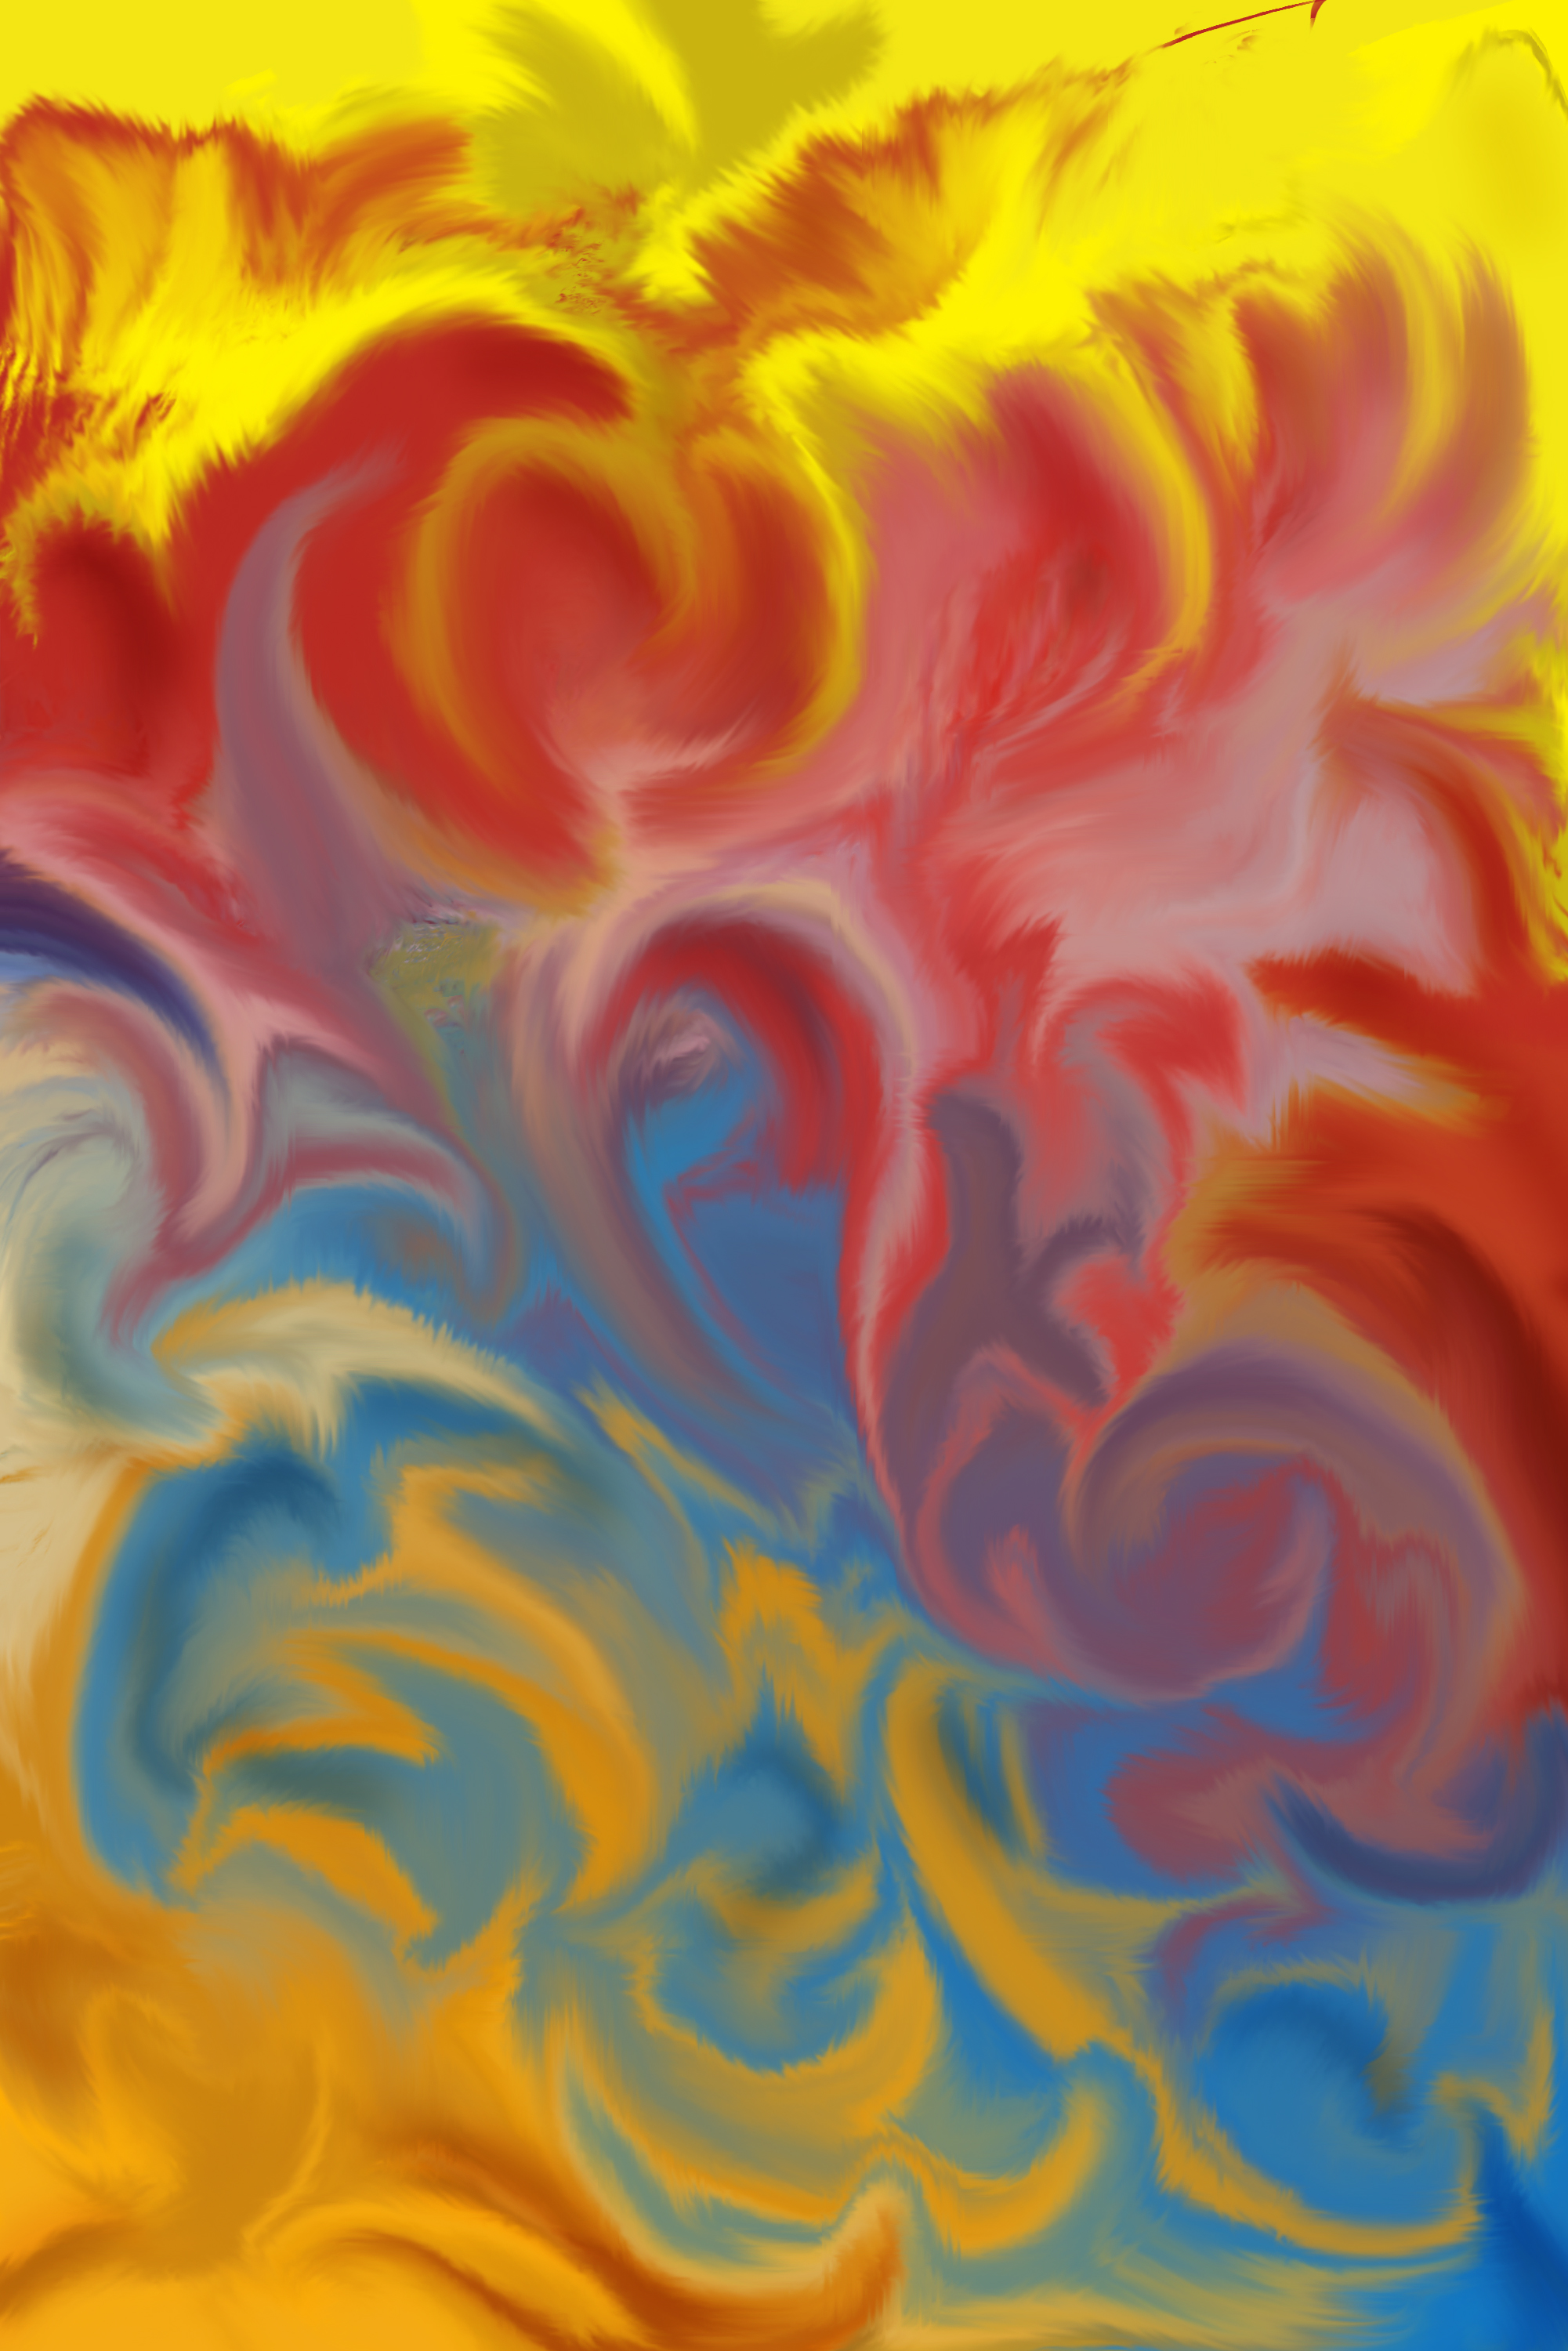
art, painting, drawing, brush, colorful, creative, creativity, artistic, watercolor, design, draw, artists, blue, color, paint, graffiti, paper, arts, painter, yellow, children, palette, colors, artist, abstract, orange, modern art, acrylic paint, organism, psychedelic art, computer wallpaper, petal, pattern, visual arts, graphics, watercolor paint, artwork